Ōmiya Station (Saitama)

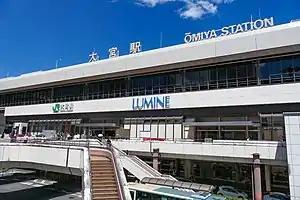
West of Omiya Station in August 2021

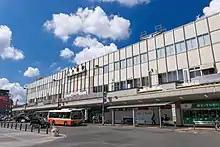
East of Omiya Station in July 2021

These are five ground-level island platforms. Tracks 5 and 10 are through tracks not served by platforms.